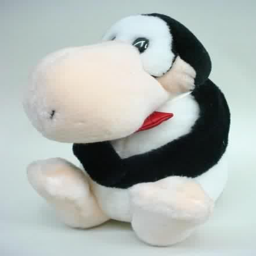
comic strip the stuffed animal